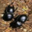
Label: beetle